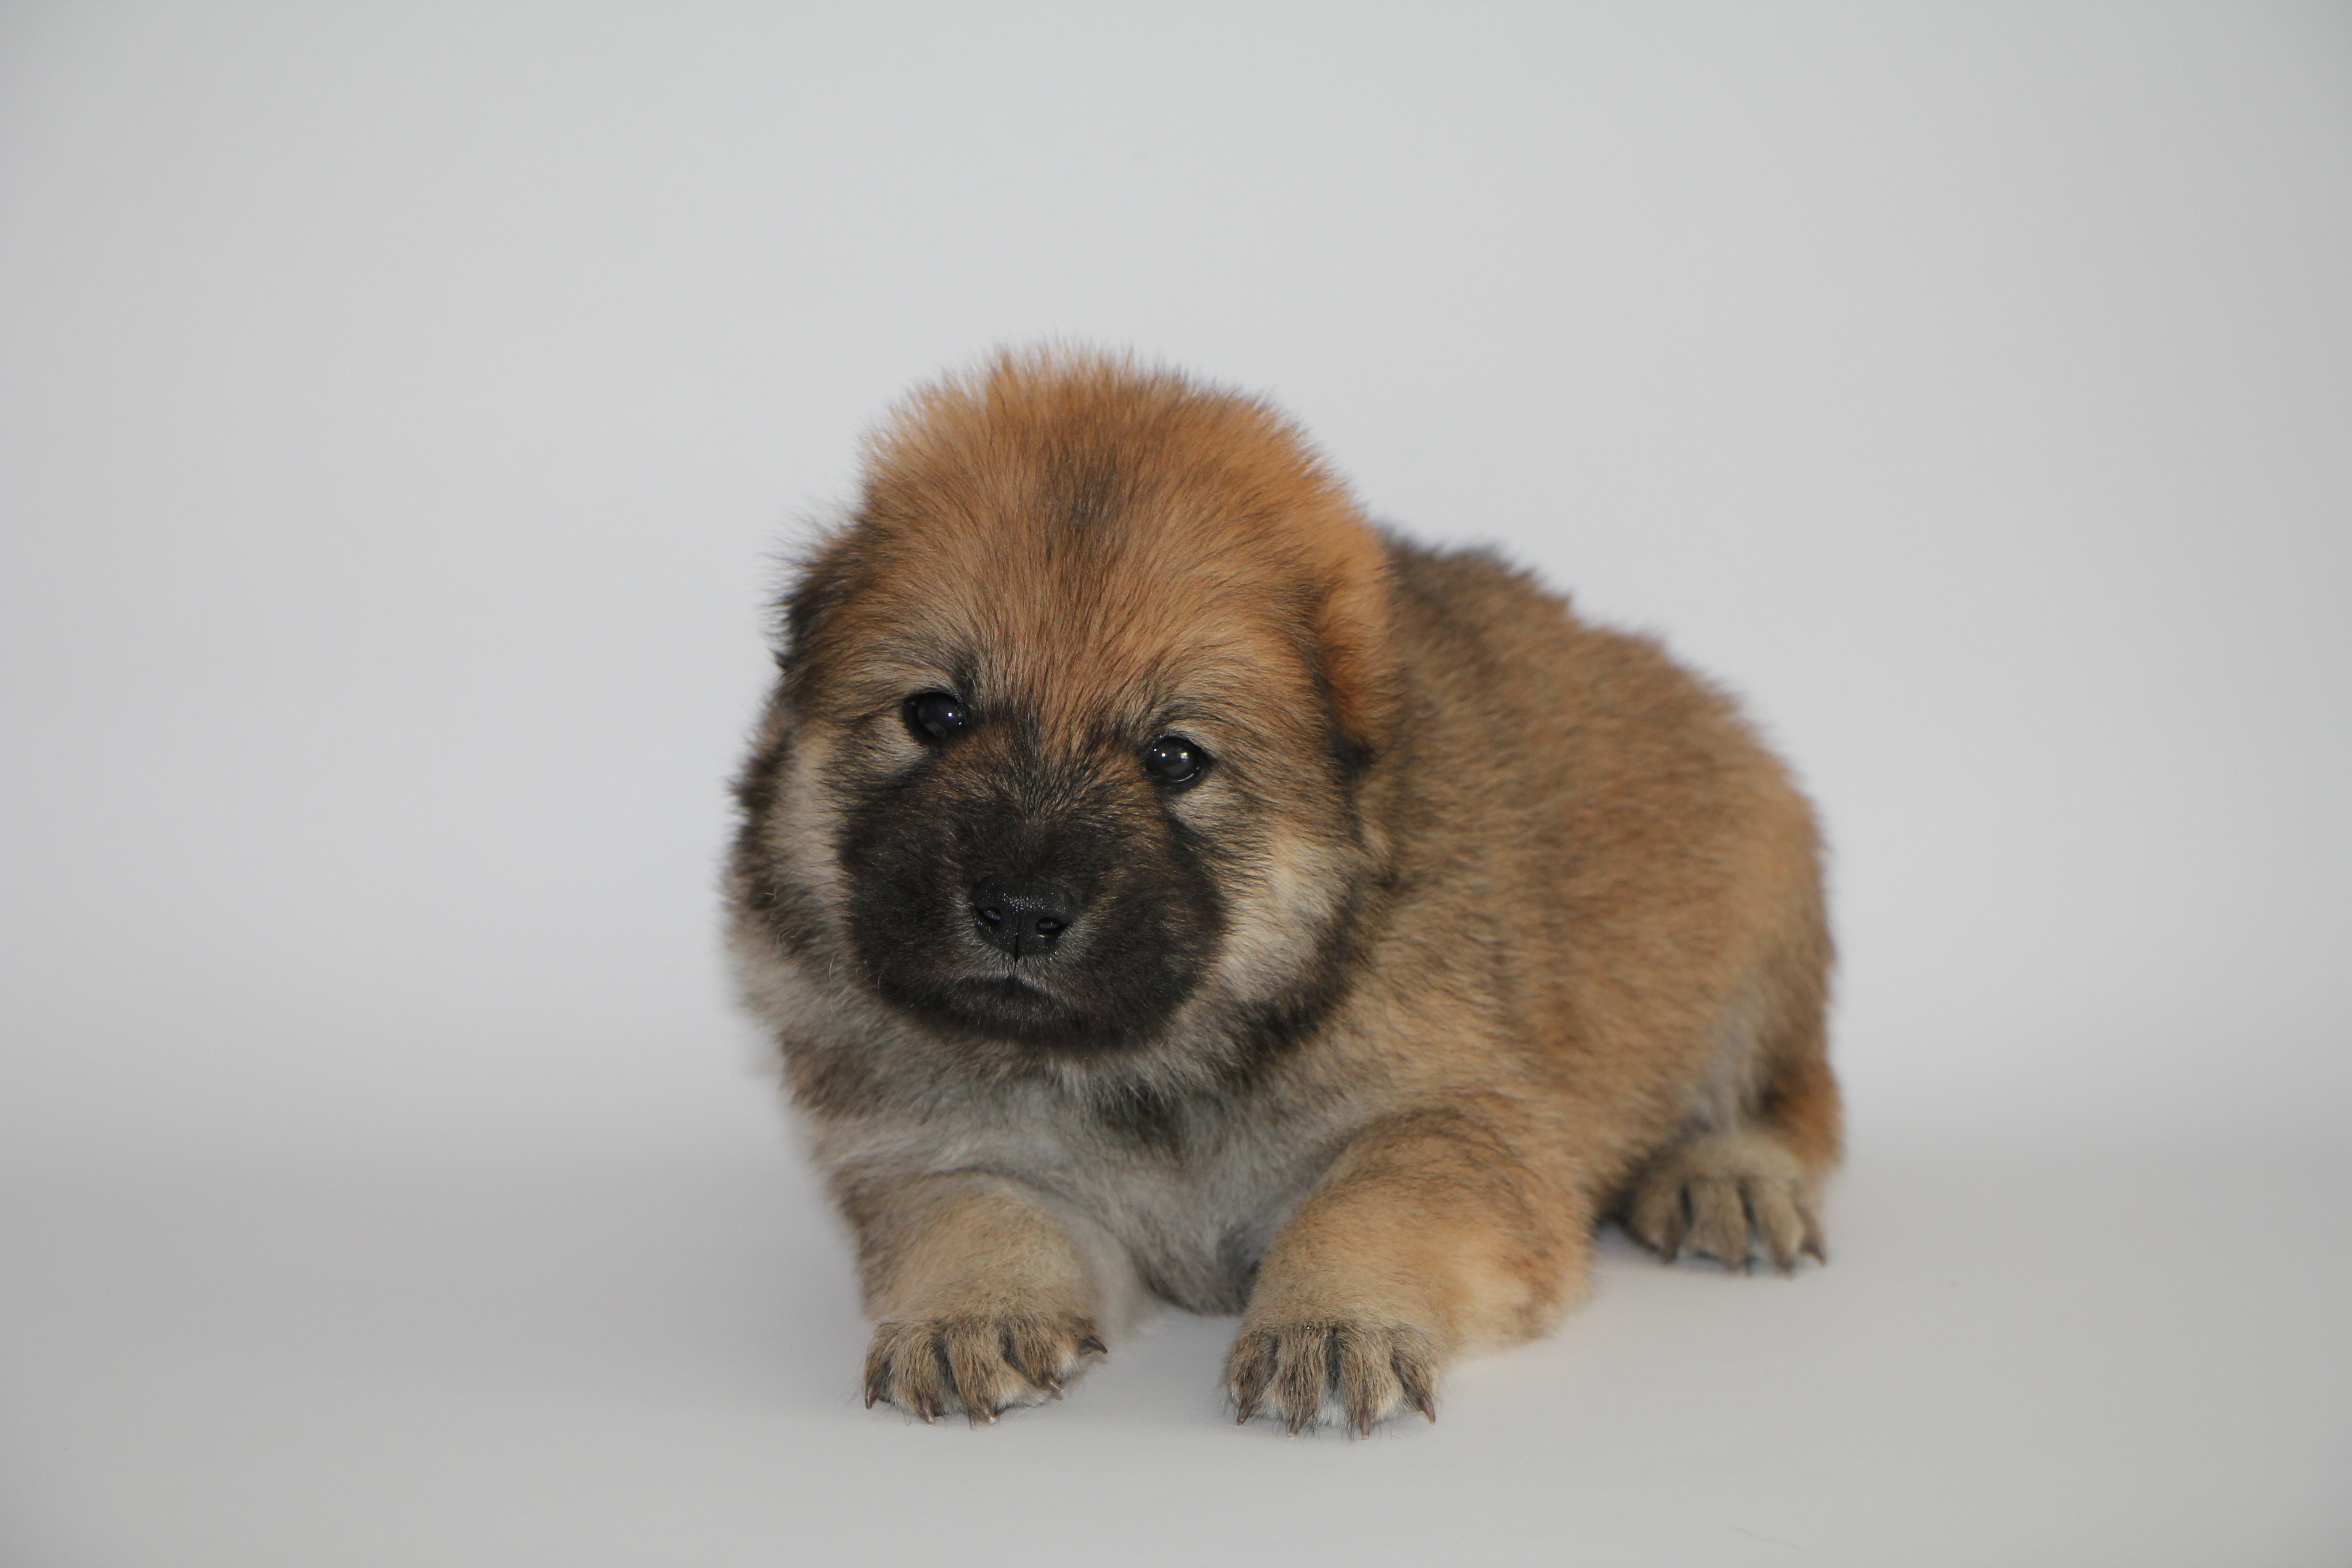
puppy, dog, cute, pet, young, mammal, vertebrate, chow chow, dog breed, animal photo, dog like mammal, carnivoran, dog breed group, dog crossbreeds, eurasier, finnish spitz, german spitz mittel, german spitz, german spitz klein, eurasier puppy